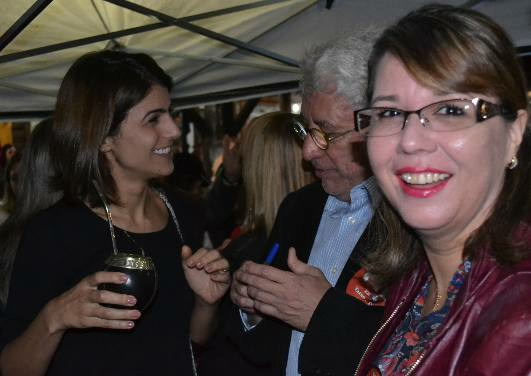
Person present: Yes